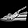
Label: Sandal